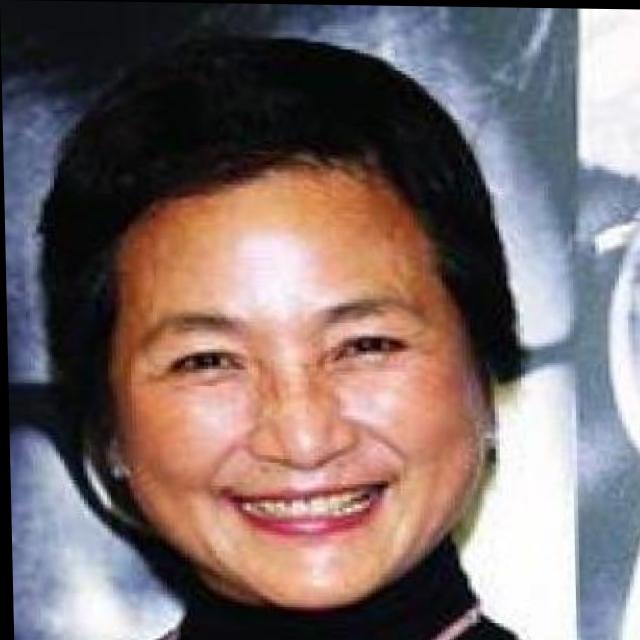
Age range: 45-64